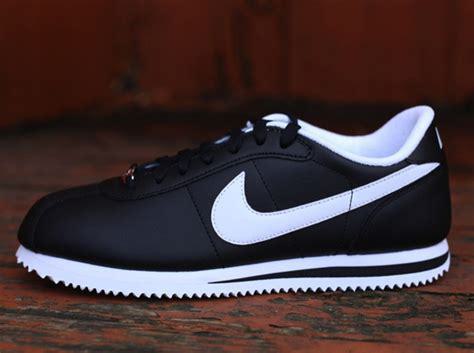
Brand: Nike
Model: Cortez